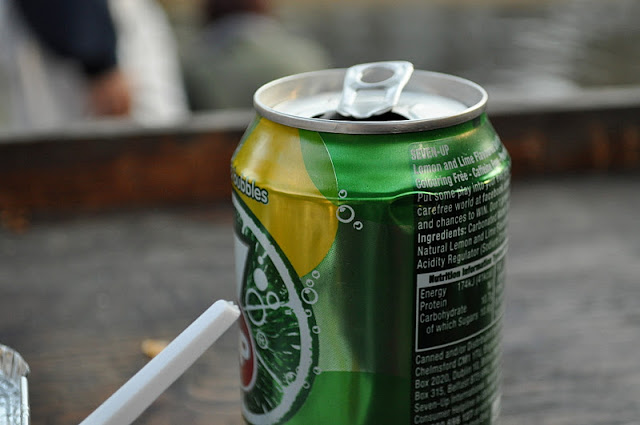
Waste category: metal